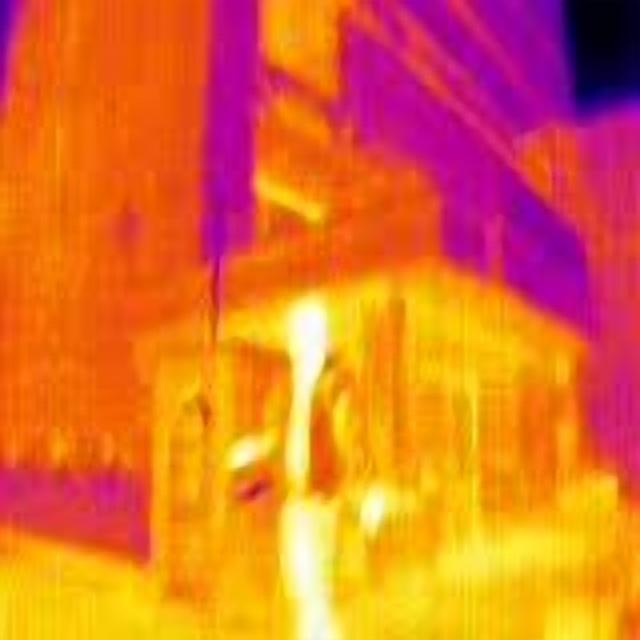
Detected objects:
label: person